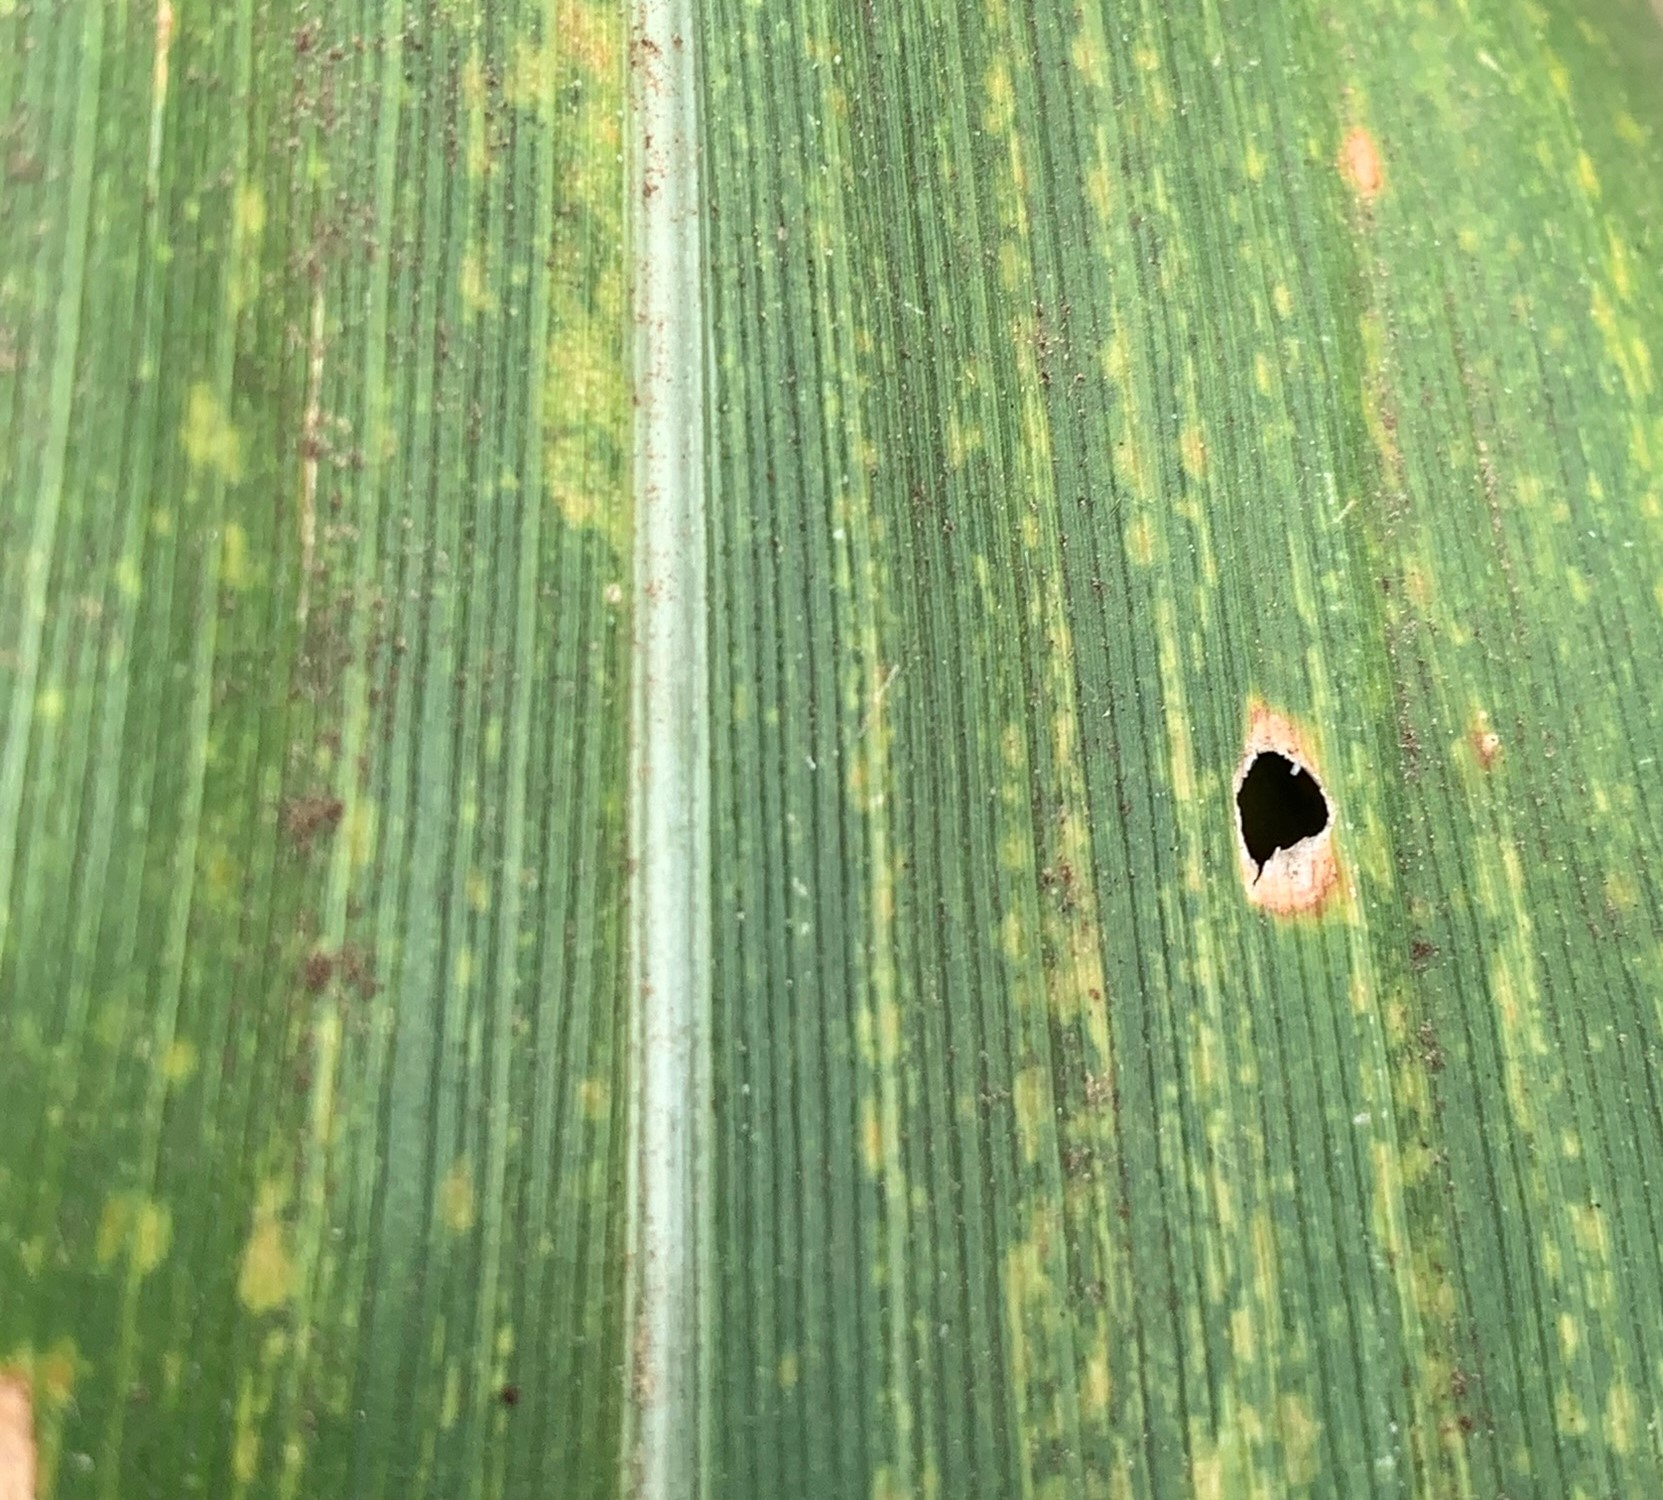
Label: MLN